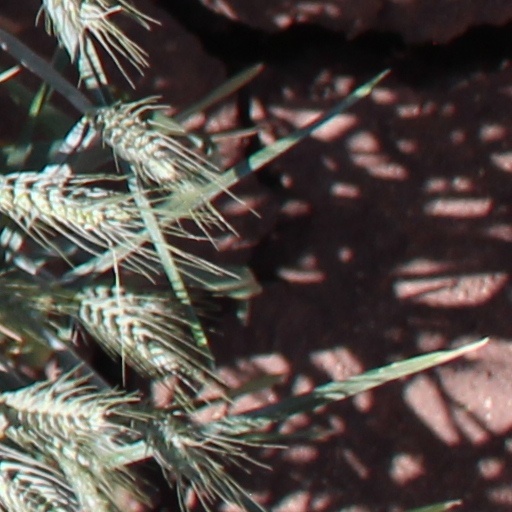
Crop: wheat